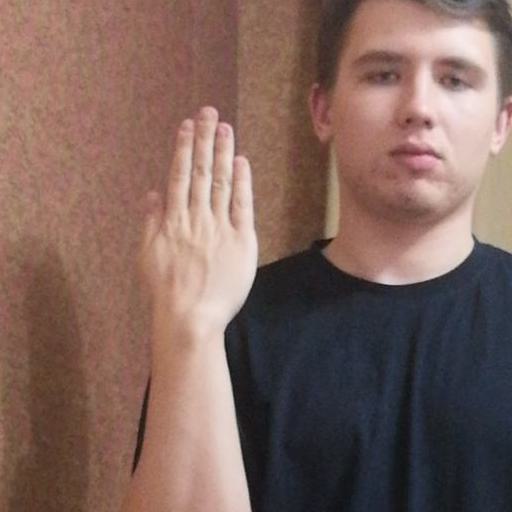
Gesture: stop_inverted